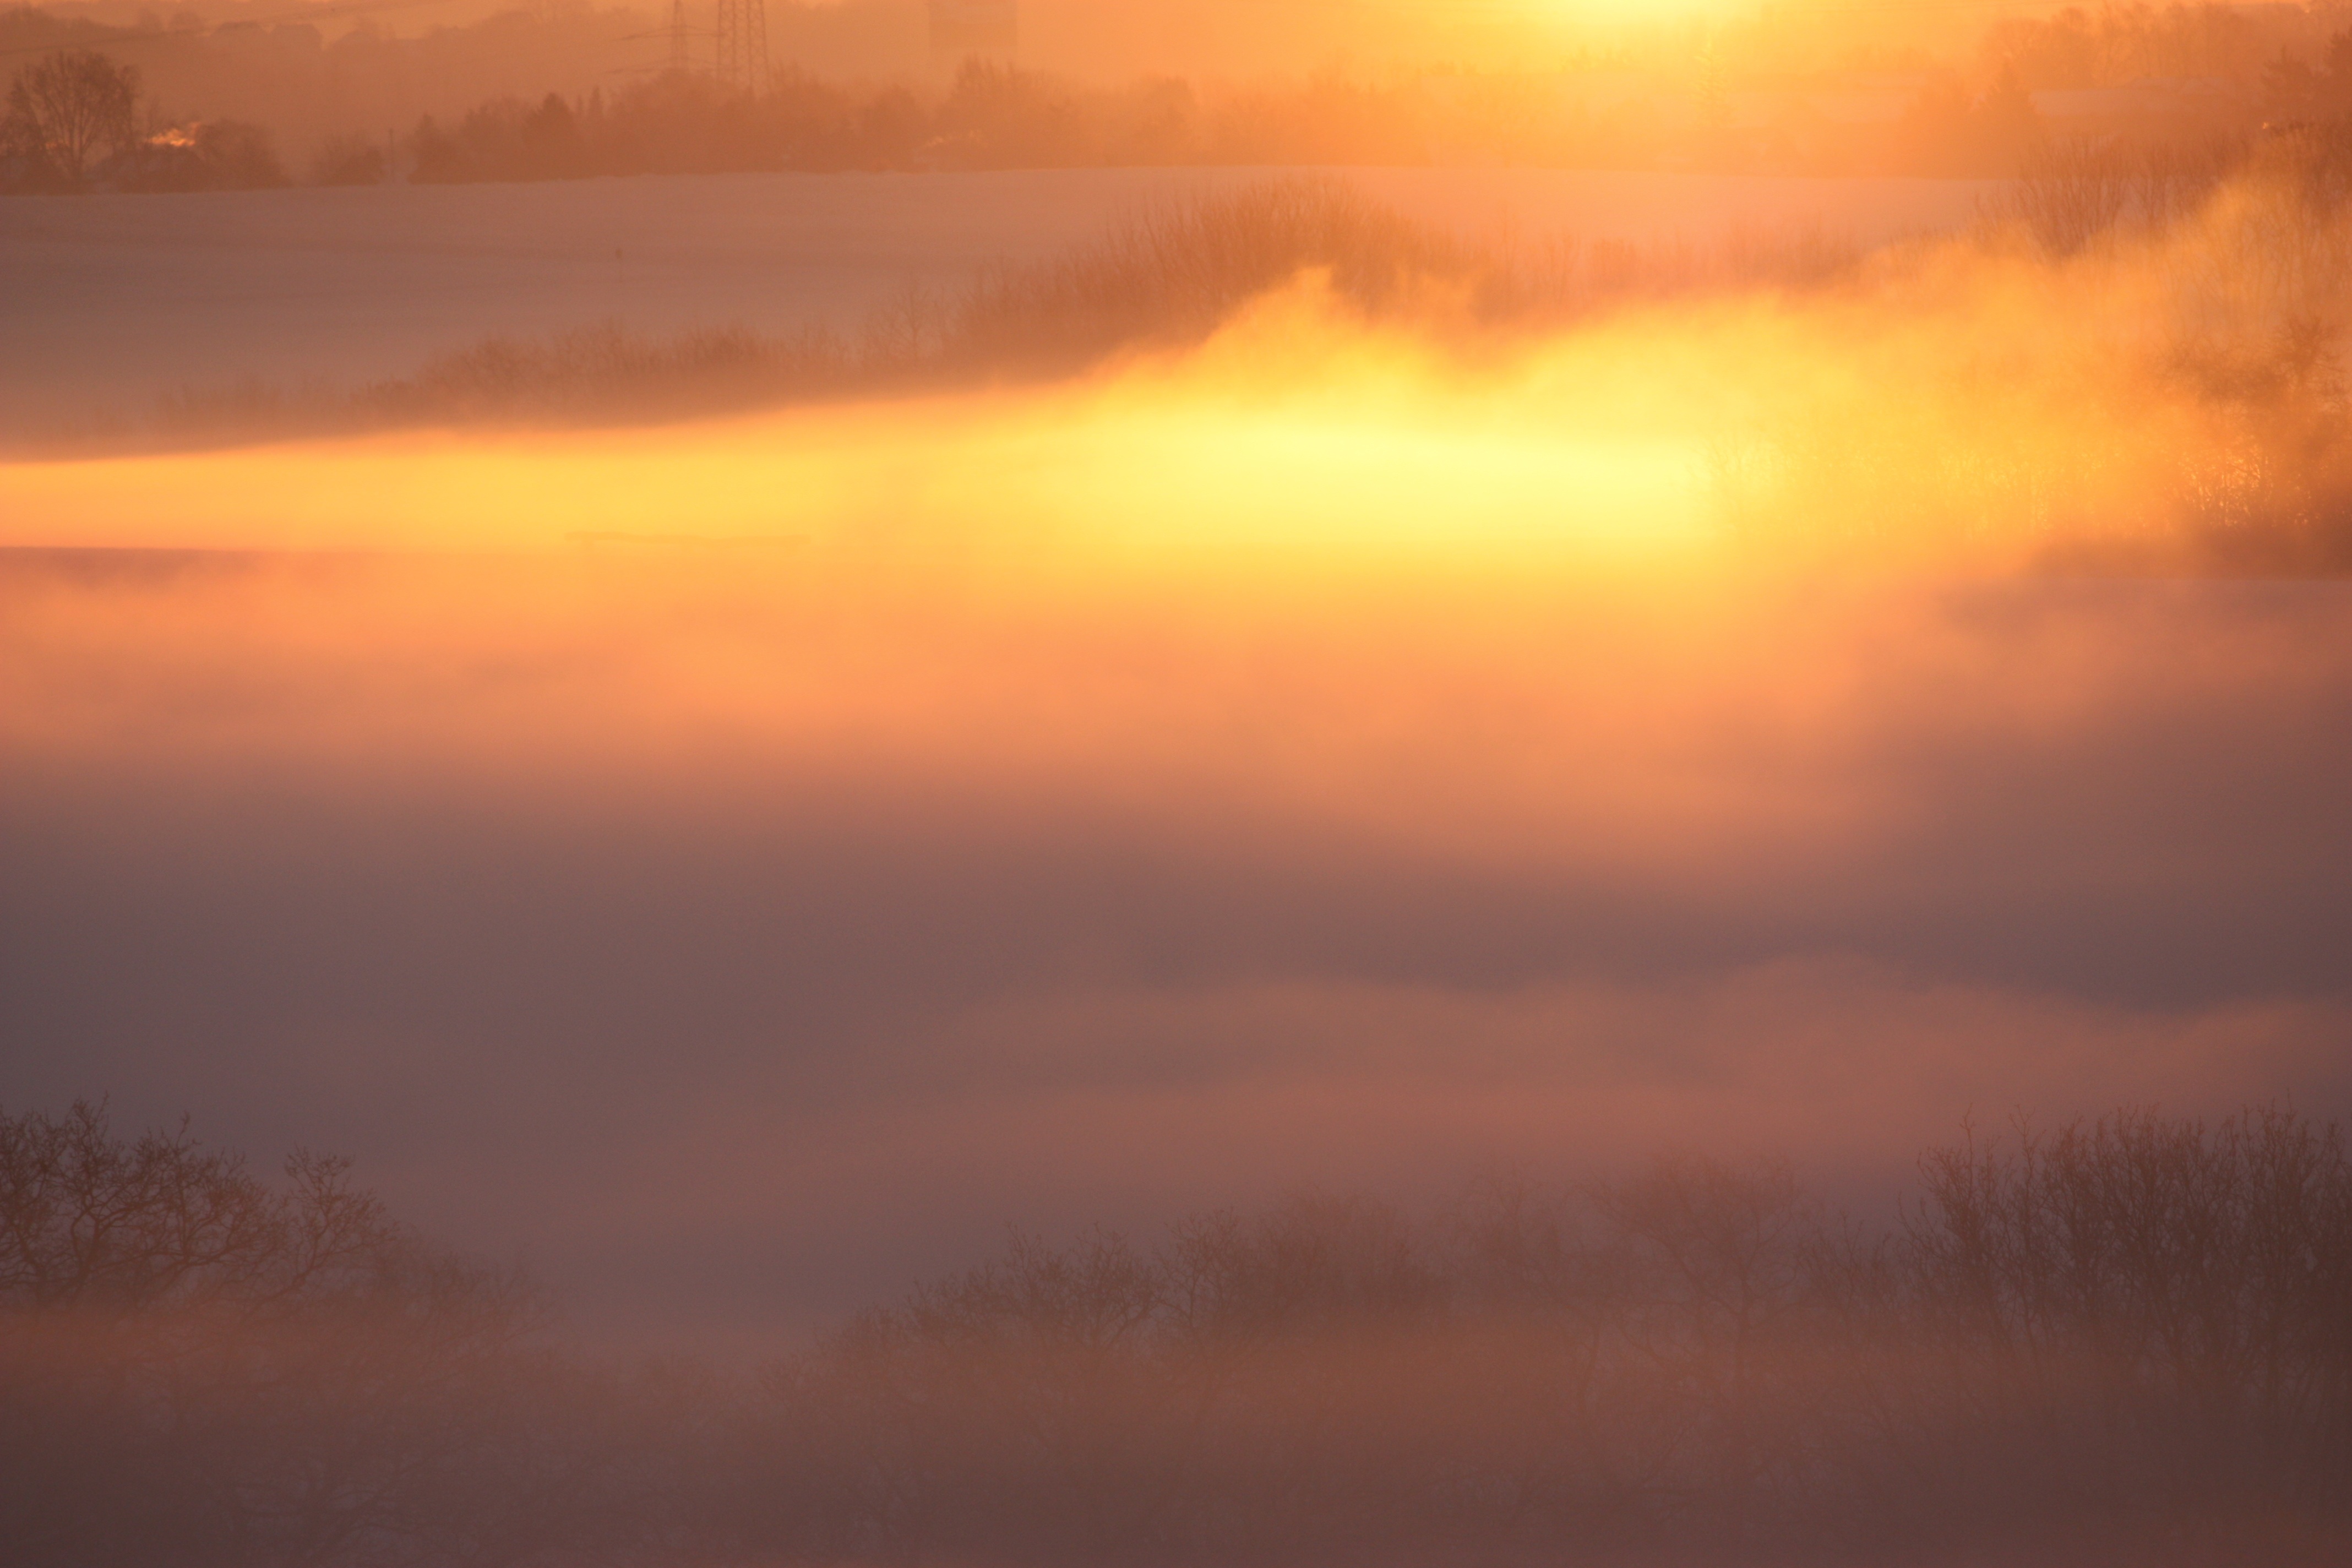
landscape, sea, horizon, winter, cloud, sky, sun, fog, sunrise, sunset, mist, sunlight, morning, dawn, atmosphere, dusk, evening, reflection, afterglow, meteorological phenomenon, atmospheric phenomenon, red sky at morning